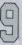
Number: 9